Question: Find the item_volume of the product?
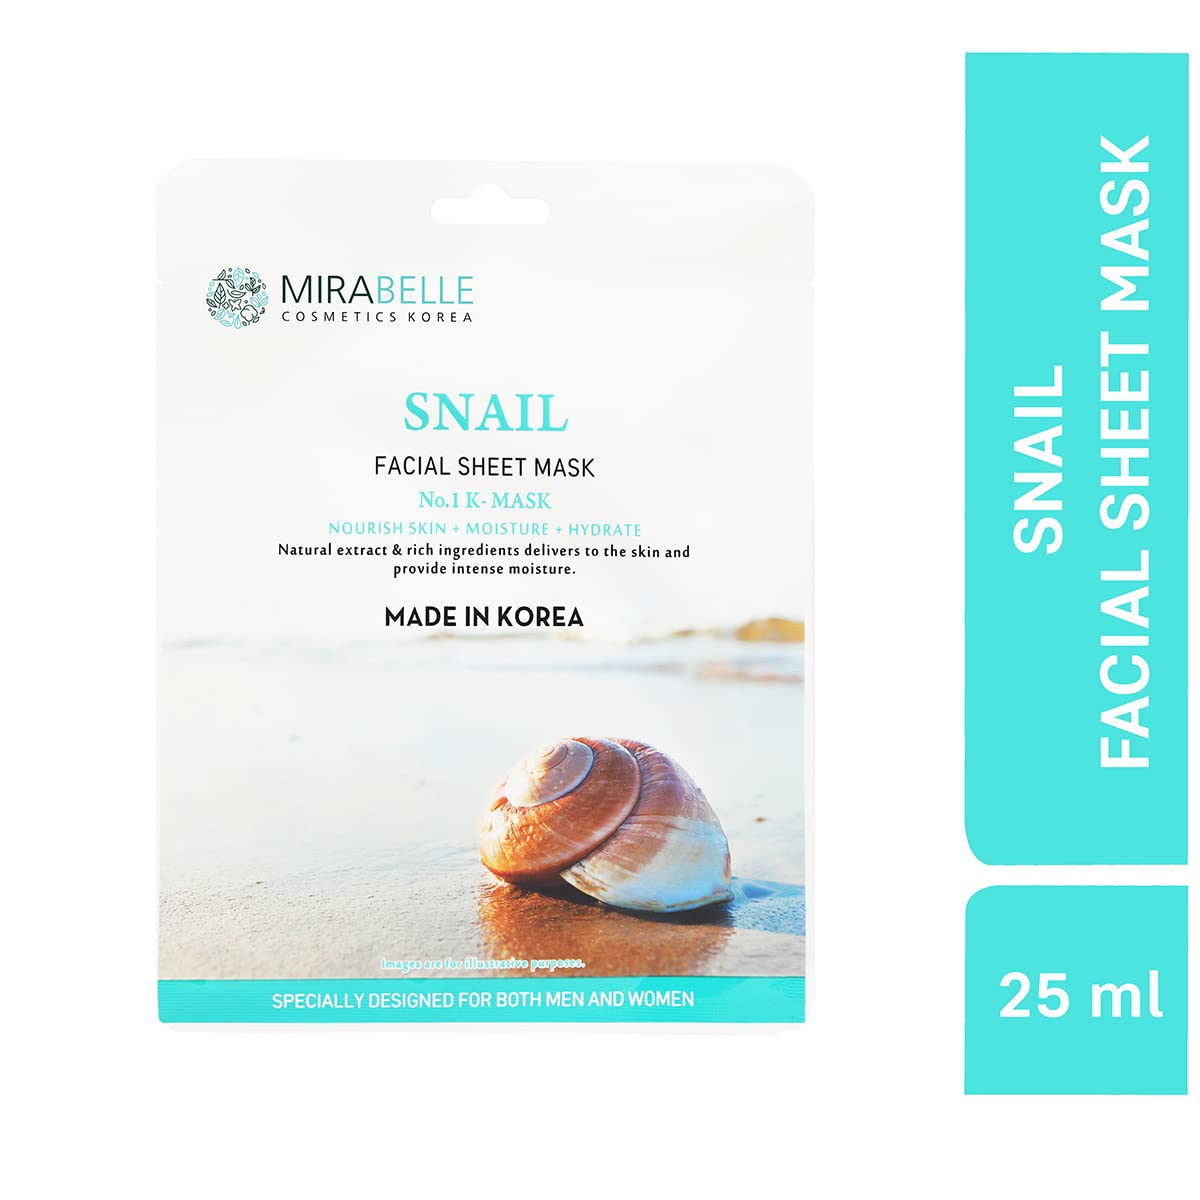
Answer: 25.0 millilitre